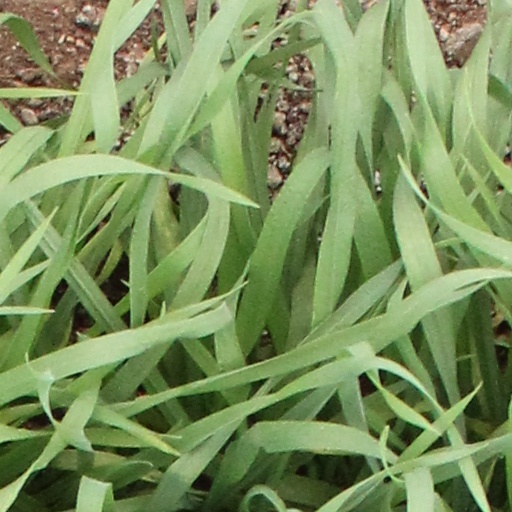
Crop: wheat